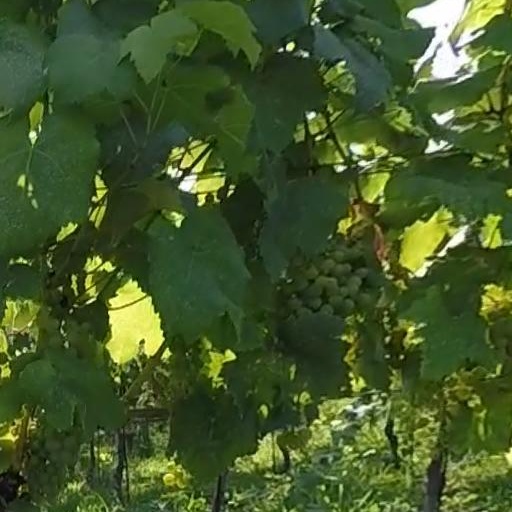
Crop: grape